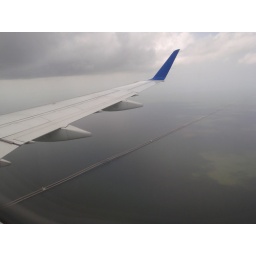
The longest bridge over fresh water in the world.